William H. Parker (politician)

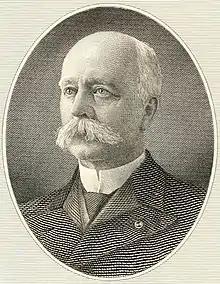
Frontispiece of 1909's William H. Parker, a Representative from South Dakota

William Henry Parker (May 5, 1847 – June 26, 1908) was an American attorney, South Dakota politician, and American Civil War veteran. Parker served as an Assistant United States Attorney for the District of Colorado and was a member of the United States House of Representatives from South Dakota.